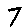
Label: 7